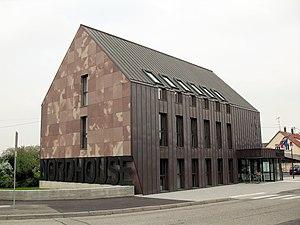
La mairie de Nordhouse
Nordhouse est une commune française située dans le département du Bas-Rhin, en région Grand Est.